The Smiling Ghost

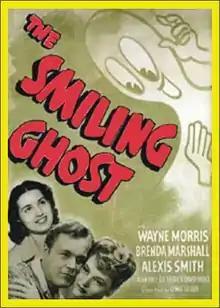
Theatrical release poster

The Smiling Ghost is a 1941 American horror comedy film directed by Lewis Seiler and starring Wayne Morris, Alexis Smith, and Alan Hale. It was produced and distributed by Warner Bros. In the film, a woman has lost three fiancés to mysterious accidents. The press has circulated rumors that she is haunted by the so-called “Smiling Ghost”. Her grandmother decides to hire an unemployed engineer to pose as the woman's fourth fiancé. The man is soon targeted by the supposed ghost, but suspects that a vengeful former fiancé is behind the attacks.